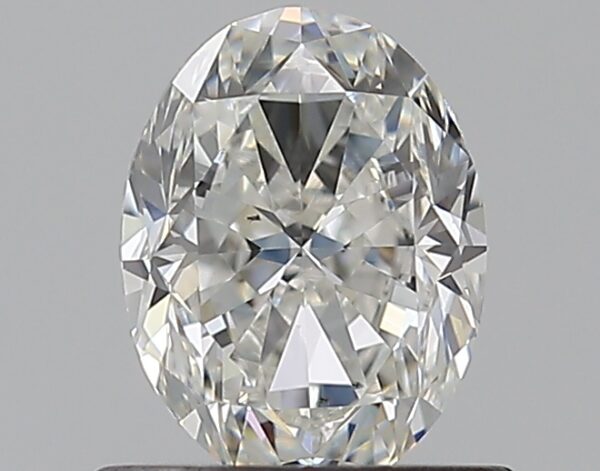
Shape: oval
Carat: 0.72
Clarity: VS2
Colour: G
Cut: GD
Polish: EX
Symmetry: VG
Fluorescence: N
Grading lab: GIA
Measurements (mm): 6.39 x 4.8 x 3.27